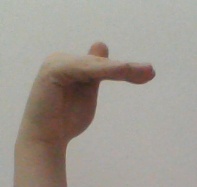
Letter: khaa